Switched at Birth (1991 film)

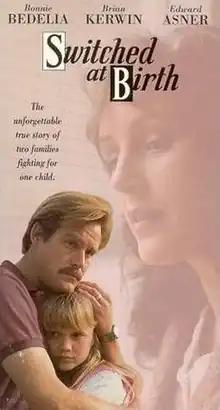
VHS cover

Switched at Birth is a 1991 American miniseries directed by Waris Hussein. It is based on the true story of Kimberly Mays and Arlena Twigg, babies switched soon after birth in a Florida hospital in 1978. NBC aired the production as a two-part miniseries over two consecutive nights on April 28, 1991.